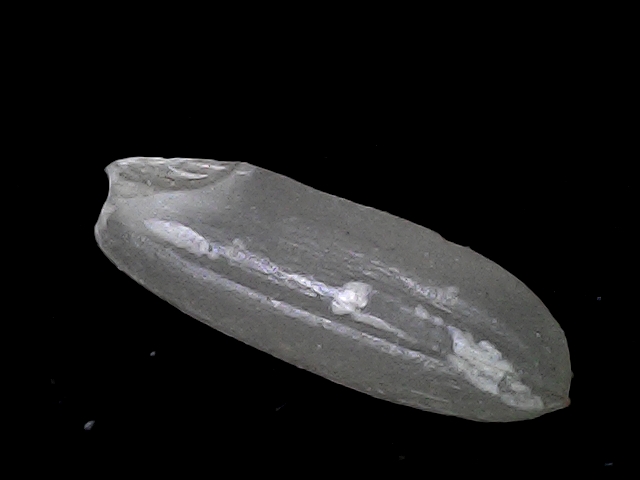
Rice variety: BRRI67